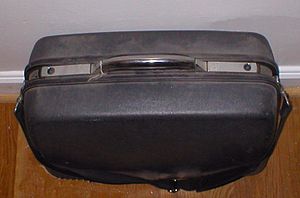
Kuffert
En kuffert
En kuffert er en rektangulær taske med runde hjørner lavet af hård eller blød plastik, vinyl, hårdt læder eller et lignende materiale, der holder formen. En kuffert har et håndtag til at bære den i, og bliver hovedsageligt brugt til at transportere tøj og andre ejendele ved rejser. Den åbnes ved hængsler ligesom en dør.